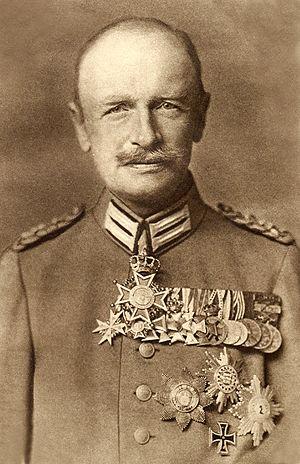
Frédéric-Auguste III, né le 25 mai 1865 à Dresde, et mort le 18 février 1932 au château de Sibyllenort, fils aîné du roi Georges Ier de Saxe et de Marie-Anne de Portugal, est un membre de la Maison de Wettin et le dernier roi de Saxe. Il monte sur le trône après la mort de son père en 1904 et participe à la Première Guerre mondiale aux côtés de l'Empire allemand. Il abdique le 13 novembre 1918, après le triomphe de la révolution allemande.
L’ordre militaire de Saint-Henri est un ordre militaire du Royaume de Saxe, créé le 7 octobre 1736 par Auguste III de Saxe, roi de Pologne et électeur de Saxe. C'est le plus ancien ordre militaire de l'Empire allemand.